Scarface (1932 film)

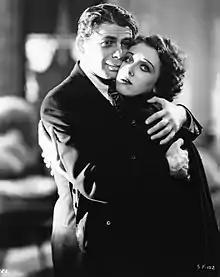
Paul Muni and Ann Dvorak in "Scarface"

Hawks and Hughes found casting difficult as most actors were under contract and studios were reluctant to allow their artists to freelance for independent producers. Producer Irving Thalberg suggested Clark Gable, but Hawks believed Gable was a personality, not an actor. After seeing Paul Muni on Broadway, talent agent Al Rosen suggested him for the lead role. Muni initially declined, feeling he was not physically suited for the role, but after reading the script, his wife, Bella, convinced him to take it. After a test run in New York, Hughes, Hawks, and Hecht approved Muni for the role.